Michael Jackson

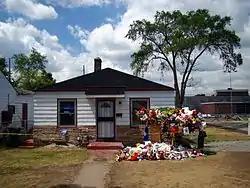
Jackson's childhood home in Gary, Indiana, in July 2009

Michael Joseph Jackson was born in Gary, Indiana, on August 29, 1958. He was the eighth of ten children in the Jackson family, a working-class African-American family living in a two-bedroom house on Jackson Street. His mother, Katherine Jackson ("née" Scruse), played clarinet, cello, and piano, had aspired to be a country-and-western performer, and worked part-time at Sears. She was a Jehovah's Witness. His father, Joe Jackson, was a former boxer, crane operator at US Steel, and guitarist for local rhythm and blues band the Falcons. Joe's great-grandfather, July "Jack" Gale, was a US Army scout; family lore held that he was also a Native American medicine man. Michael grew up with three sisters (Rebbie, La Toya, and Janet) and five brothers (Jackie, Tito, Jermaine, Marlon, and Randy). A sixth brother, Marlon's twin Brandon, died shortly after his birth.